Pola Negri: Life Is a Dream in Cinema

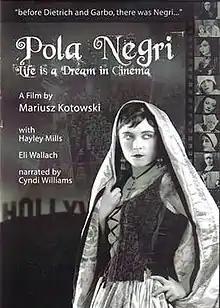
DVD cover

Pola Negri: Life is a Dream in Cinema is a feature-length biographical documentary film by Polish-American director Mariusz Kotowski released in 2006. The film chronicles the life of Polish silent film actress Pola Negri, as told by those who knew her and those who have studied her life and films.